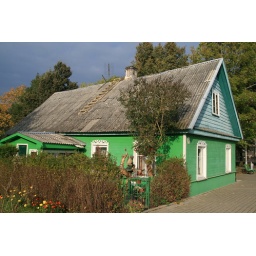
A wooden house typical of those found in Trakai, Lithuania (and elsewhere in the Baltics).